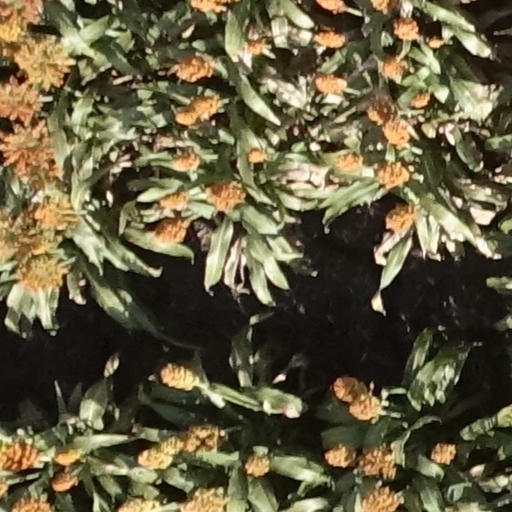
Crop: sorghum